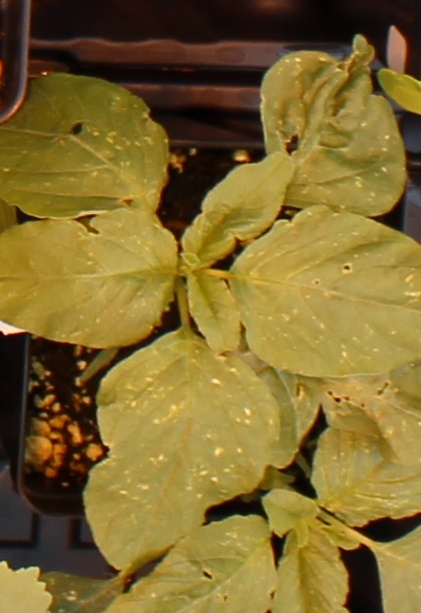
Label: Redroot Pigweed